Lagunas, Oaxaca

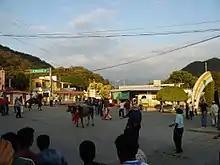
Calenda

Lagunas has a rich, indigenous and Mestizo culture along with popular festivities like the Night of Huapango.